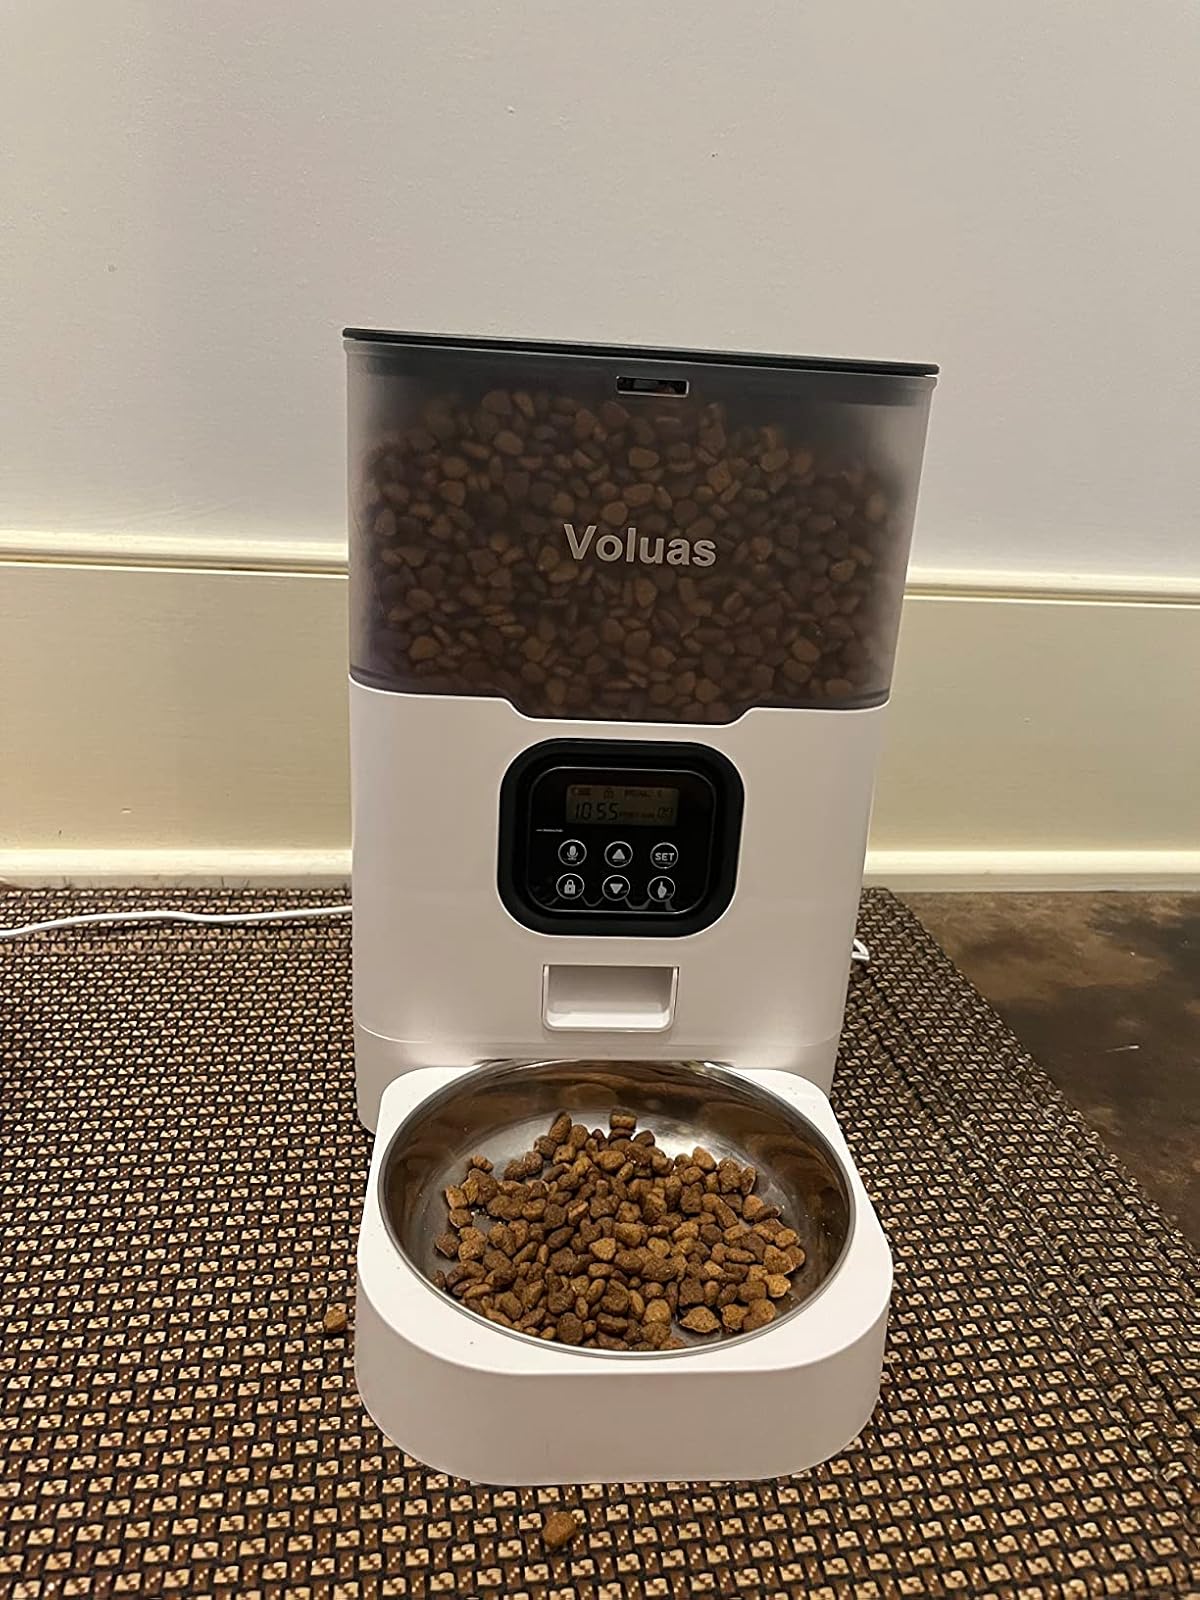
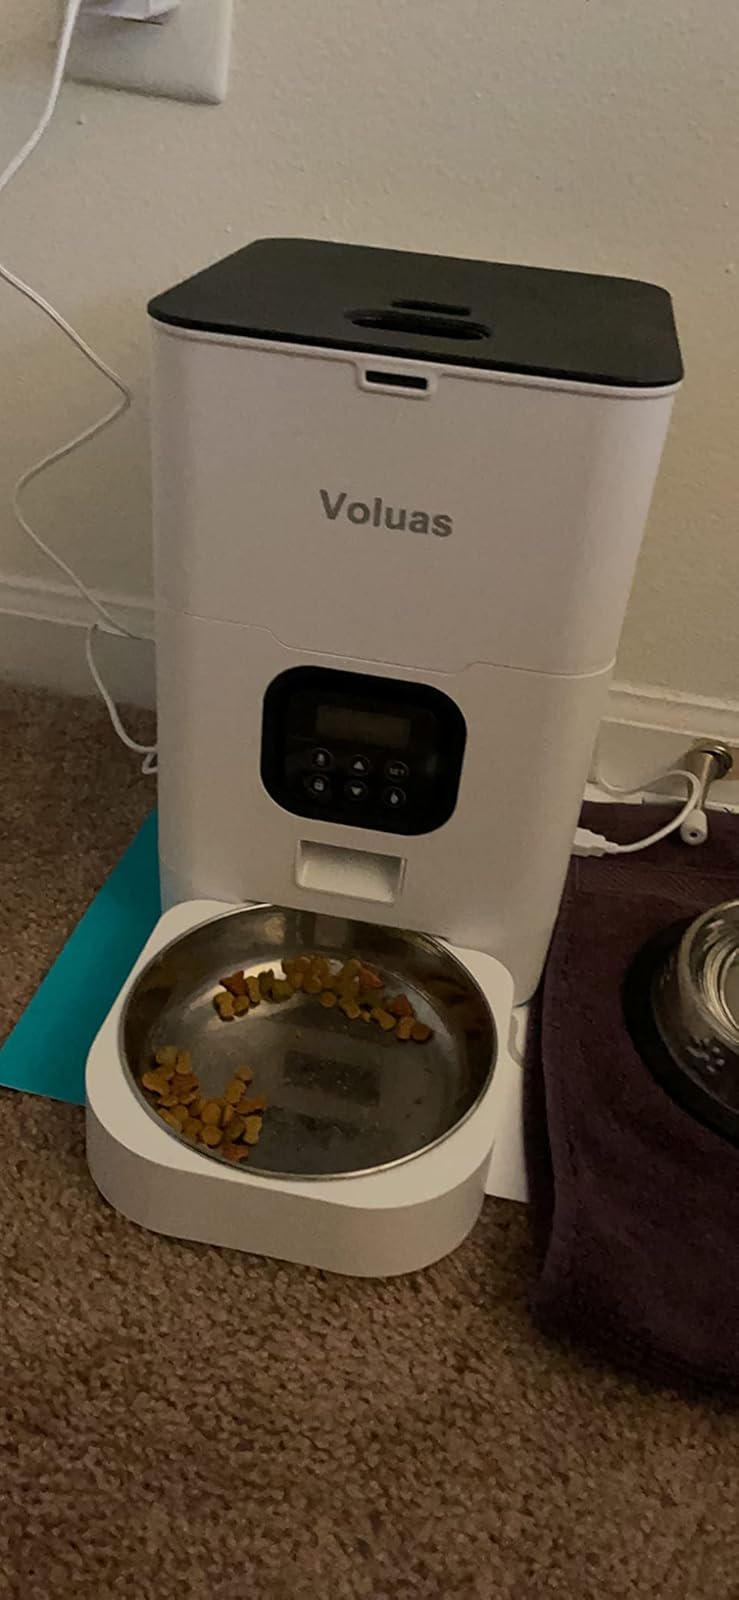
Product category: items_feeder
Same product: no